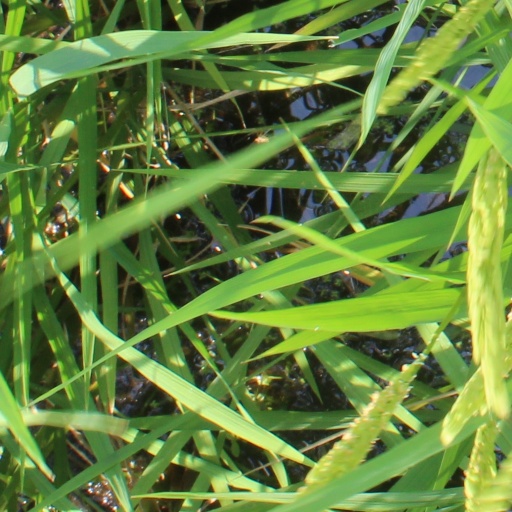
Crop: rice